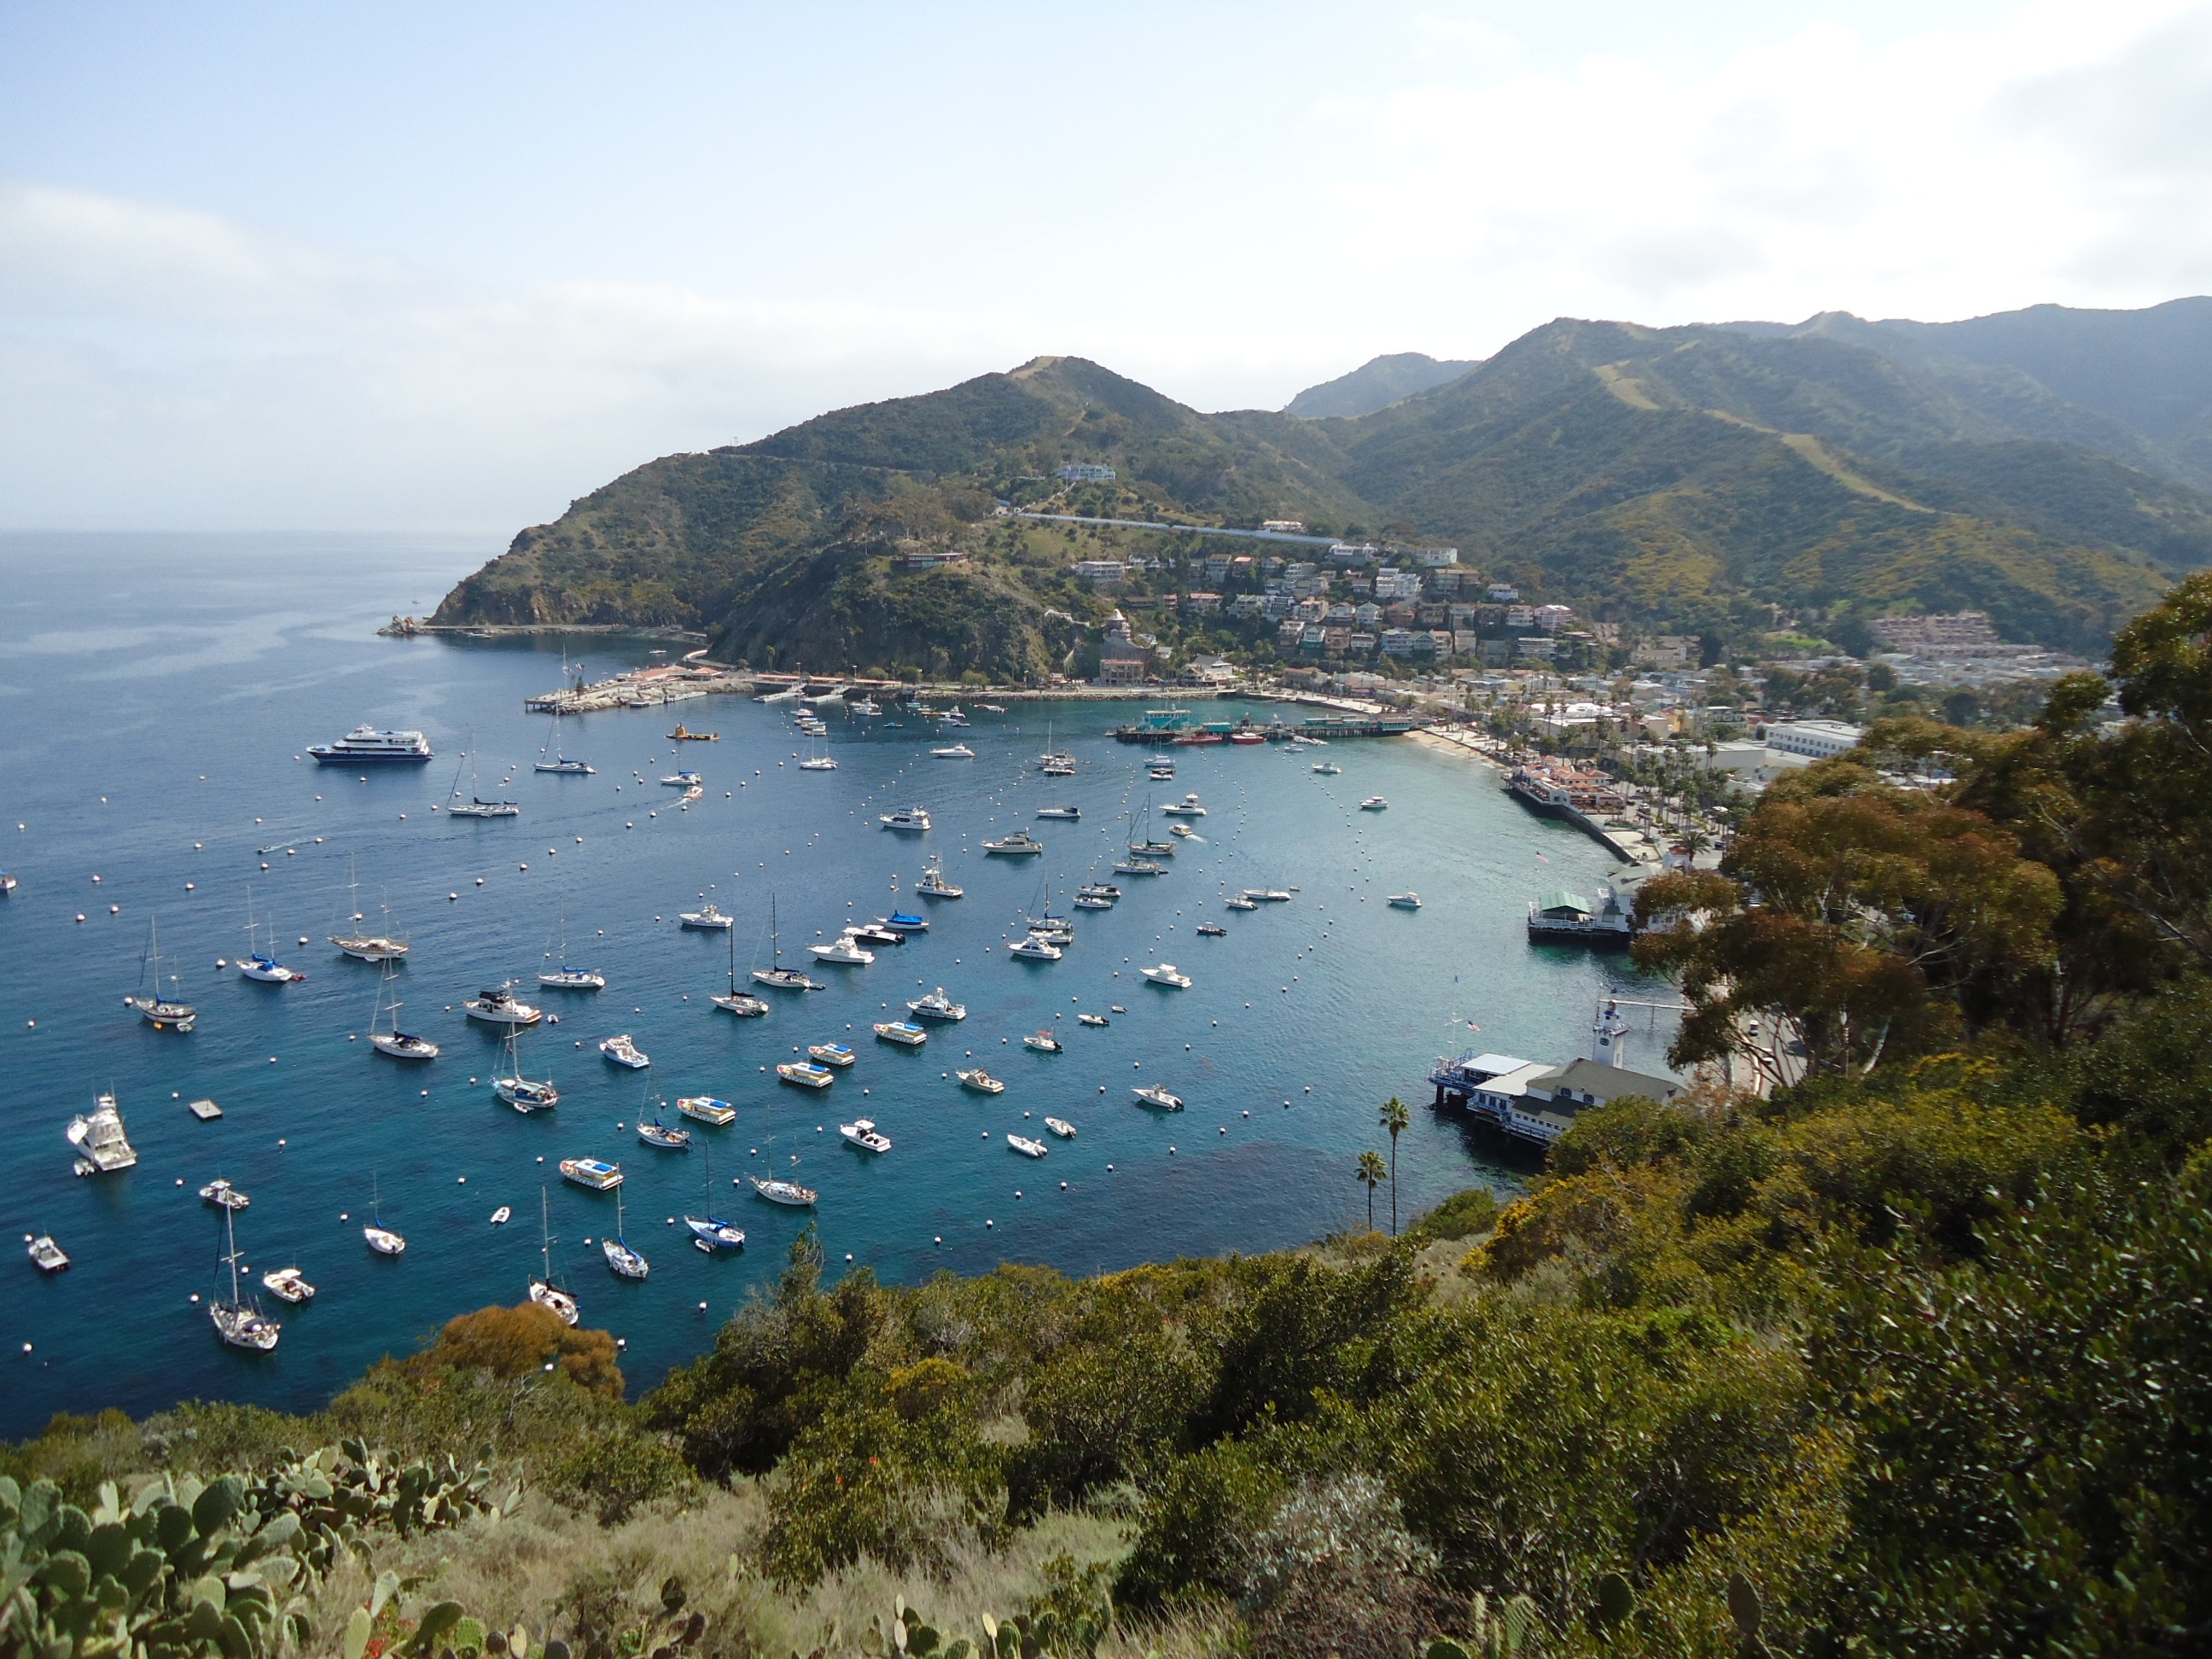
beach, sea, coast, ocean, mountain, shore, lake, vacation, cliff, cove, bay, fjord, terrain, california, body of water, loch, cape, catalina, landform